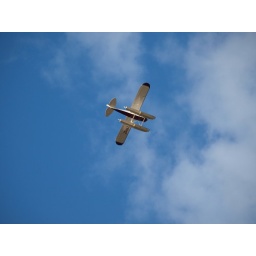
near my house theres a river and ya this guy was landing.